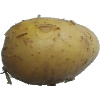
Label: white_potato